Runnymede Bridge

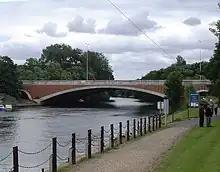
Runnymede Bridge from upstream

Runnymede Bridge and New Runnymede Bridge are two adjacent motorway and A-road bridges crossing the River Thames in Surrey, South East England. The older Runnymede Bridge was originally designed by Edwin Lutyens in 1939 as part of a scheme to construct a bypass for Staines-upon-Thames, but the project was interrupted by the outbreak of the Second World War. It was finally opened in 1961, having been built to a modified design, capable of accommodating higher traffic volumes. Since the early 1980s it has carried the northbound traffic lanes of the M25 motorway and the A30 road.